Czorneboh

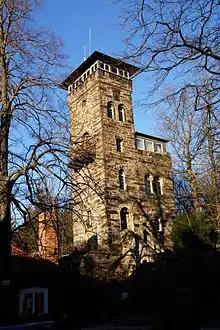
The observation tower on Chornoboh.

On the mountain there is a 23 m high observation tower from the 19th century and a restaurant with a beer garden. The construction was applied for in 1850 by the forester Walde from Wuischke to the city council of Bautzen. First, the tower was built by Karl Traugott Eichler from Lauba according to the design of the architect Traugott Hobjan from Bautzen. This was completed on May 17, 1851 and opened in 1852 together with the inn. In 1856 a well was completed. The stone tower is the oldest of its kind in Upper Lusatia. In 1928 the tower was given a wooden structure, which burned down on December 19, 1944. Due to its proximity to Bautzen and the good infrastructure on the mountain, the summit of the Czorneboh is a popular destination.